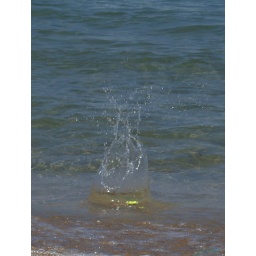
tennis ball felt in the water